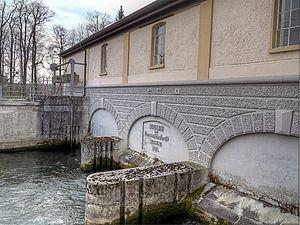
Oskar Miller, anobli en 1875 en von Miller est un ingénieur du bâtiment allemand.